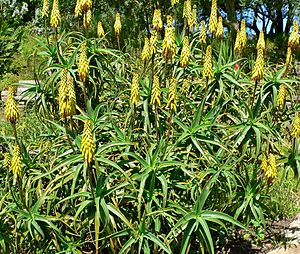
Aloe / Billeder
Aloe er en planteslægt som indeholder ca. 400 arter af sukkulente planter. Den mest almindelige og mest kendte er Aloe Vera, eller ægte Aloe.